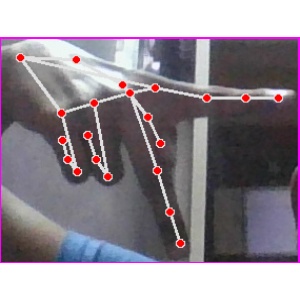
अक्षर: प